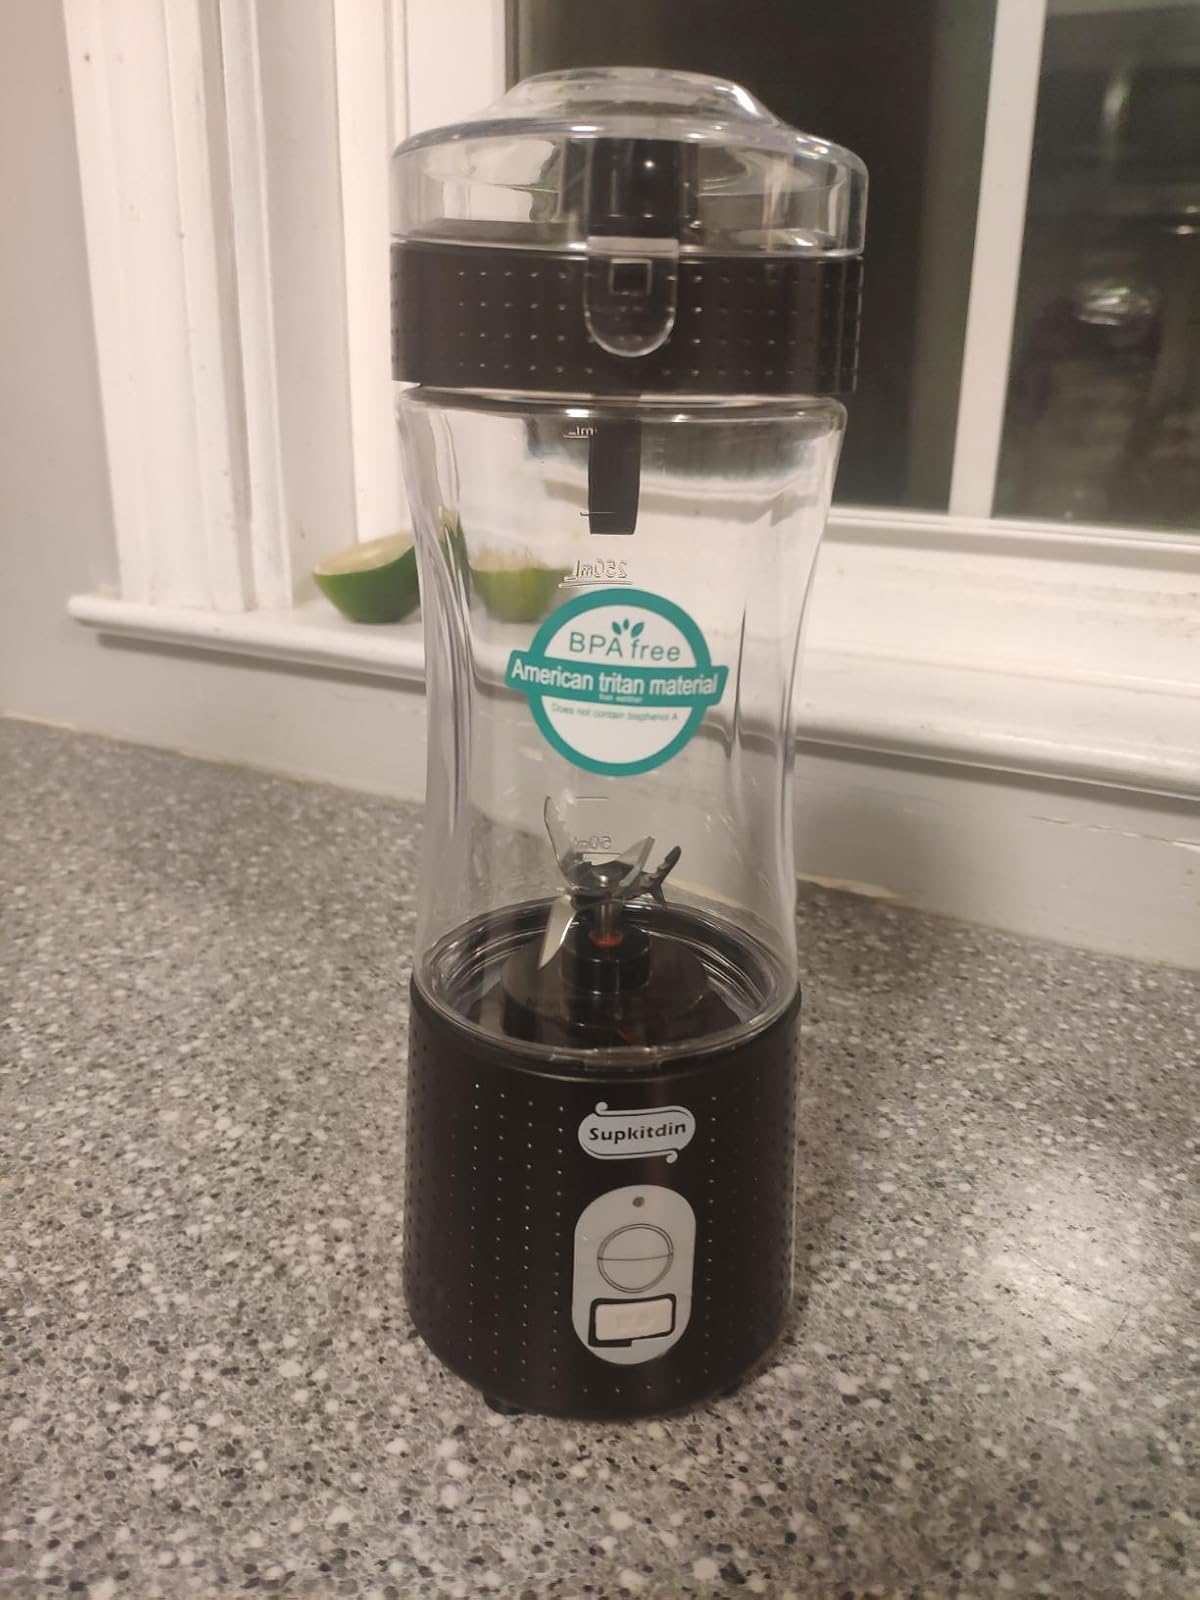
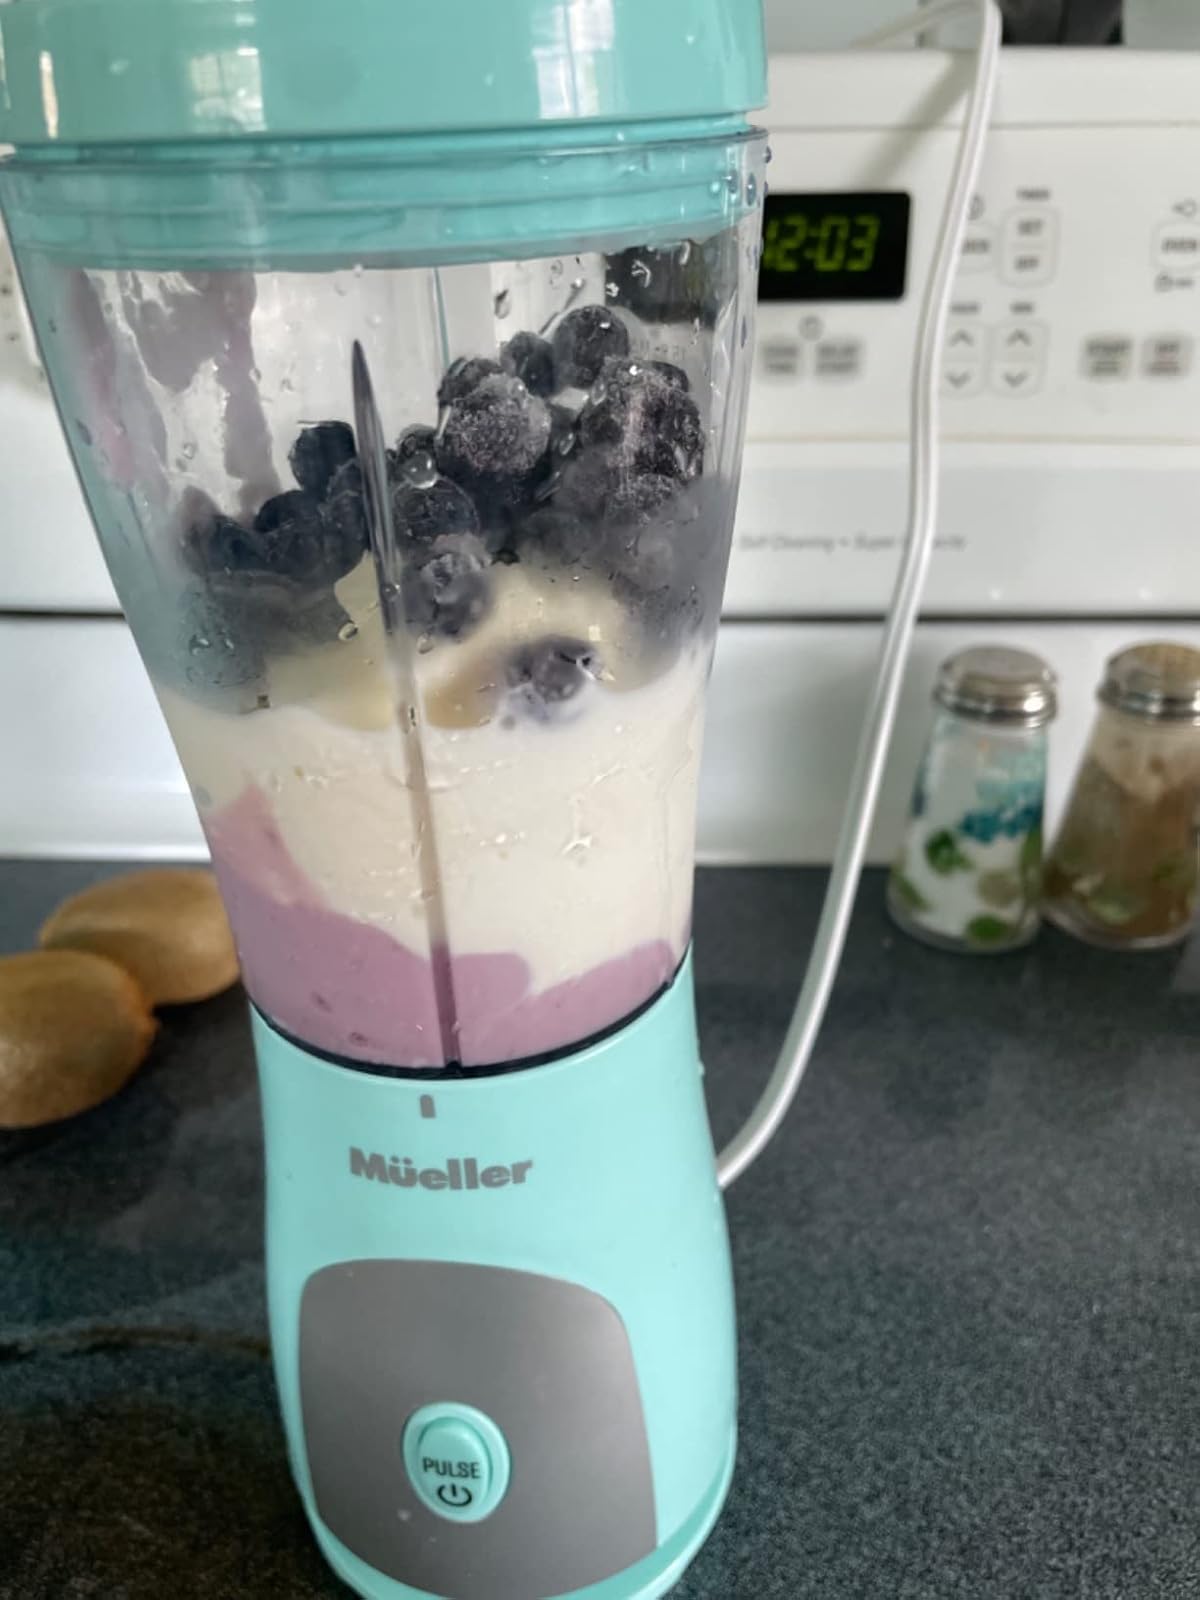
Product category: items_blender
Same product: no